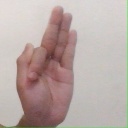
अक्षर: फ